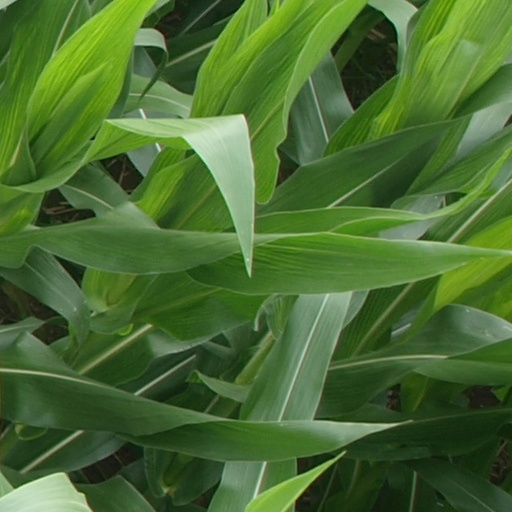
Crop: maize; corn